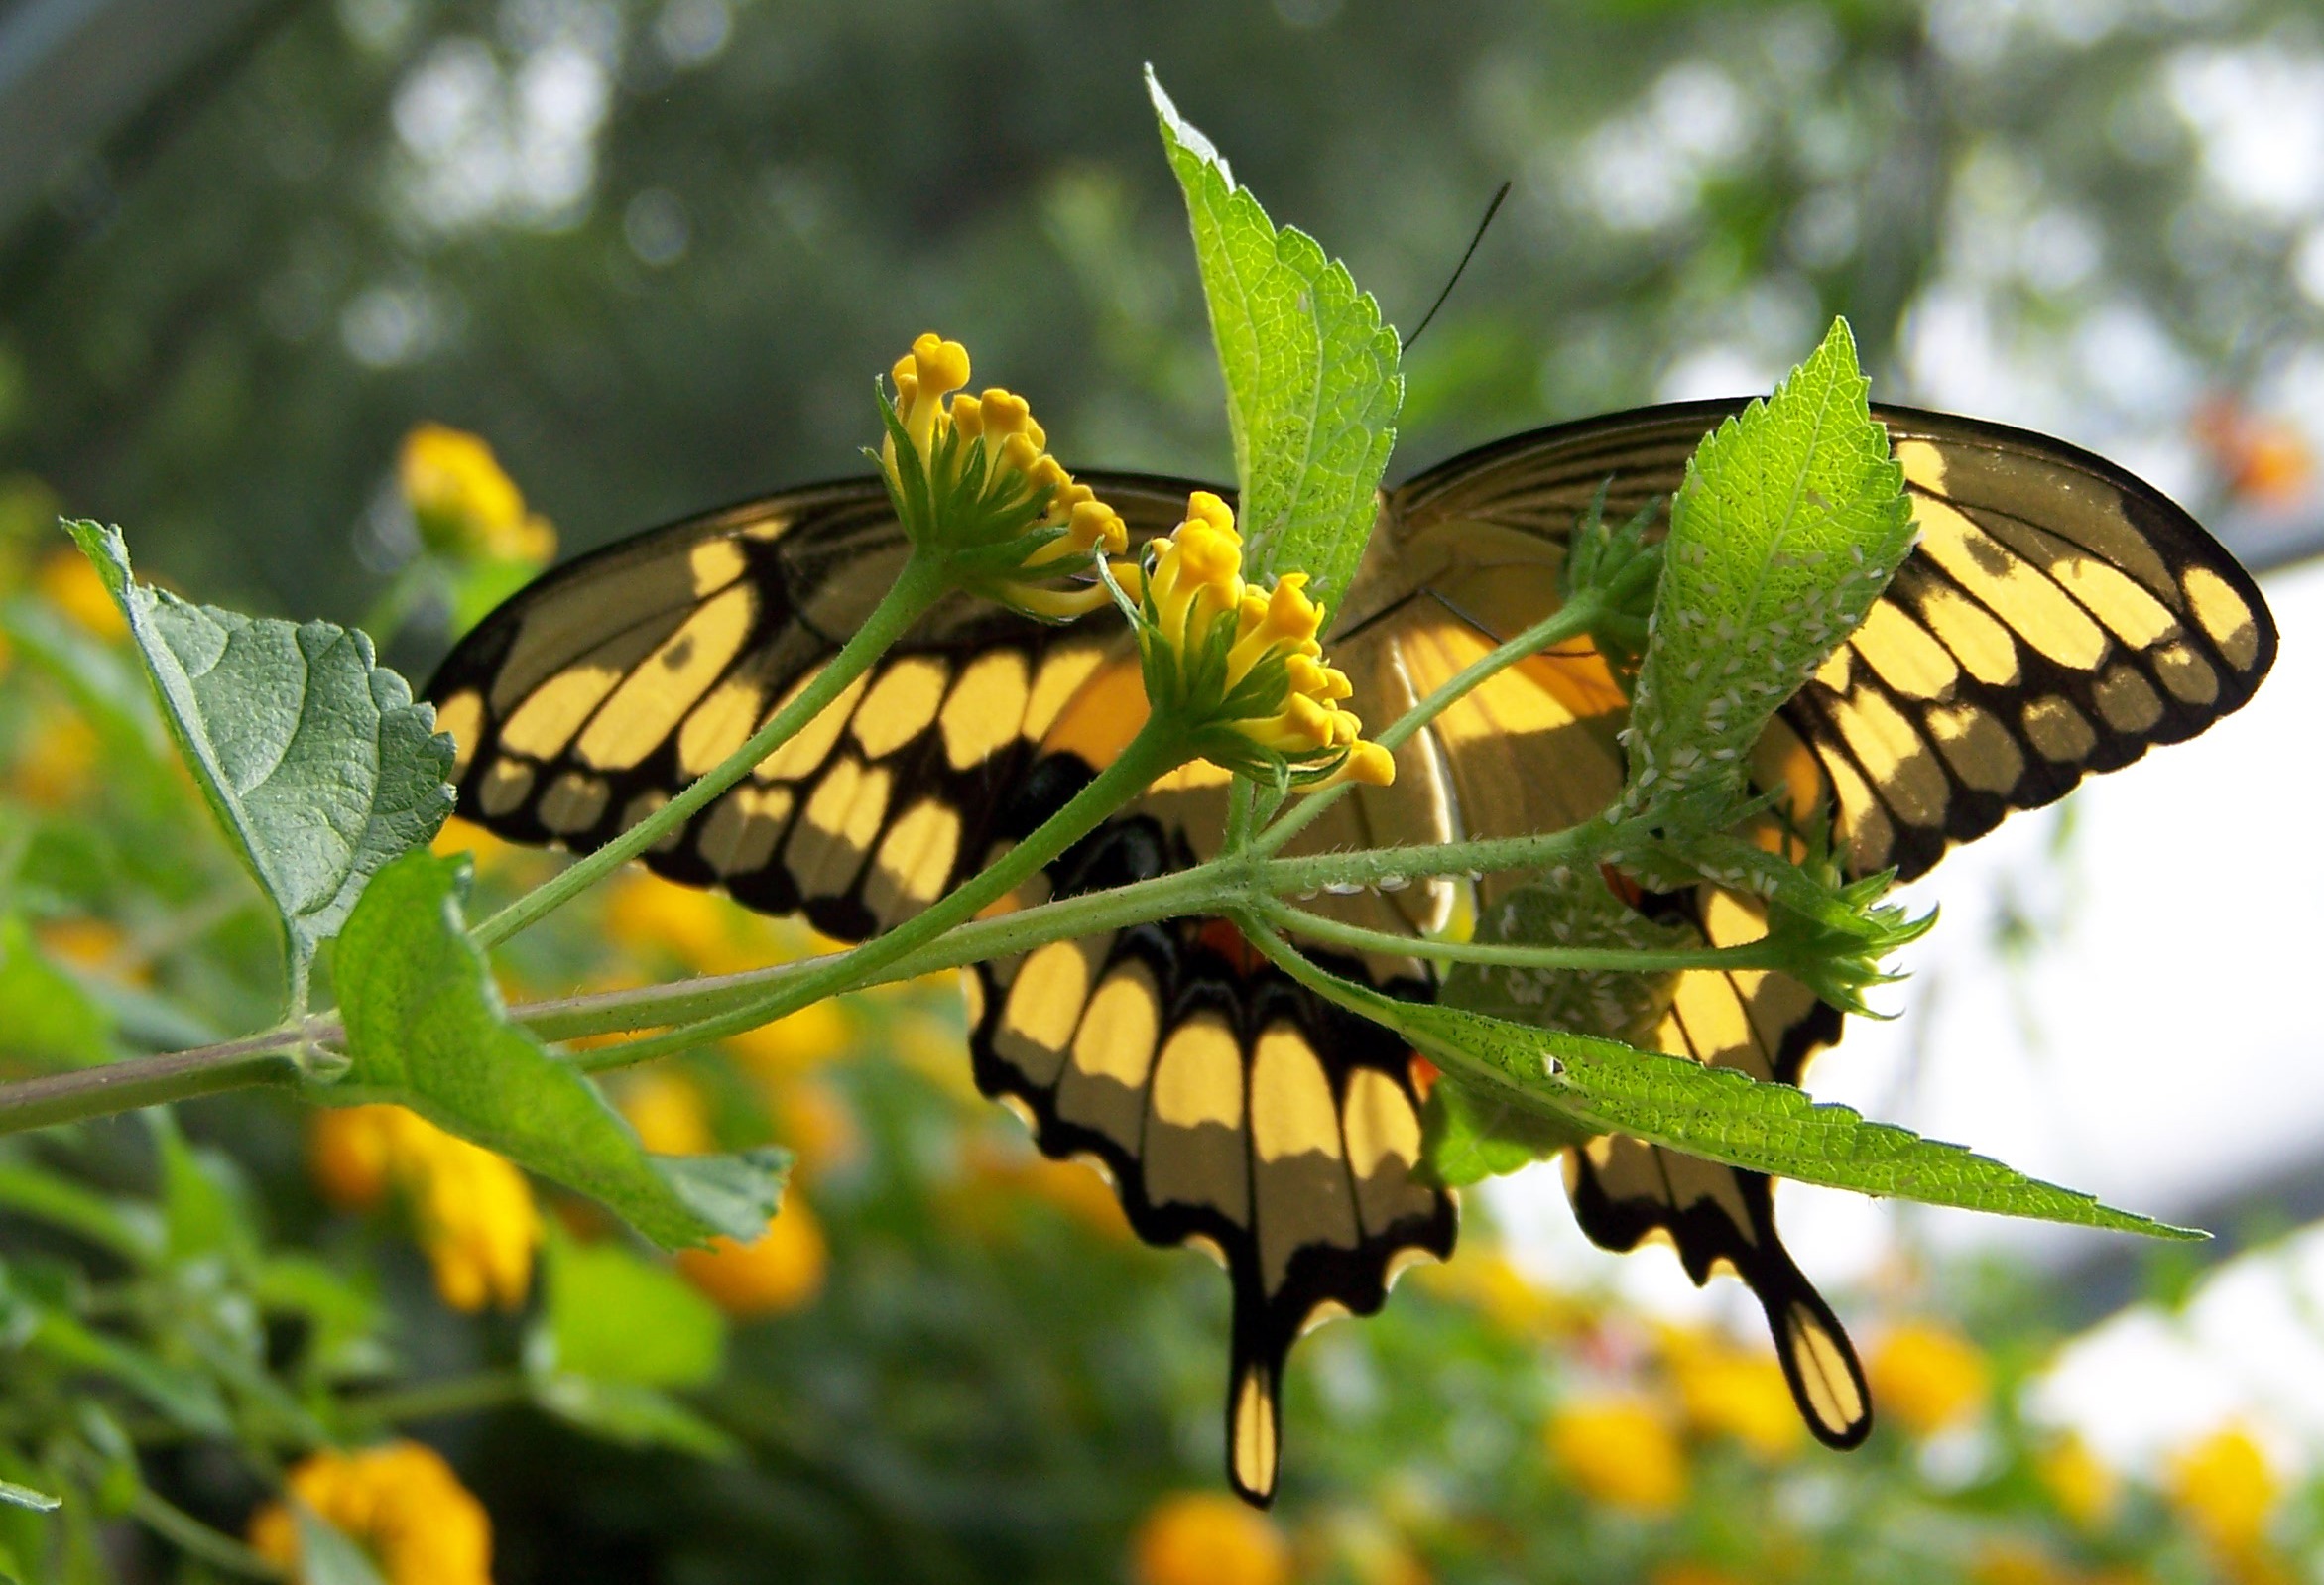
nature, leaf, flower, summer, insect, botany, butterfly, yellow, fauna, invertebrate, monarch butterfly, wings, under, underneath, nectar, macro photography, arthropod, pollinator, moths and butterflies, colias